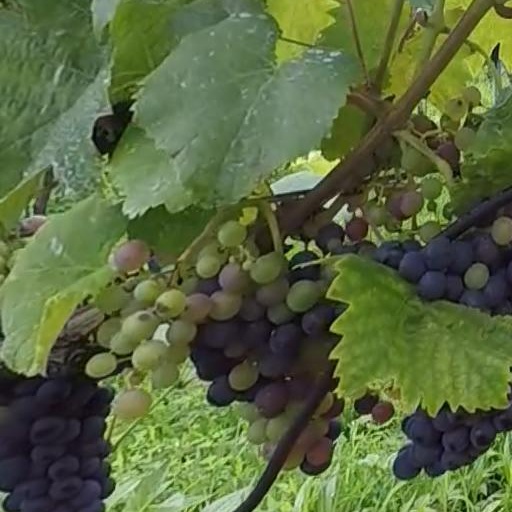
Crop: grape